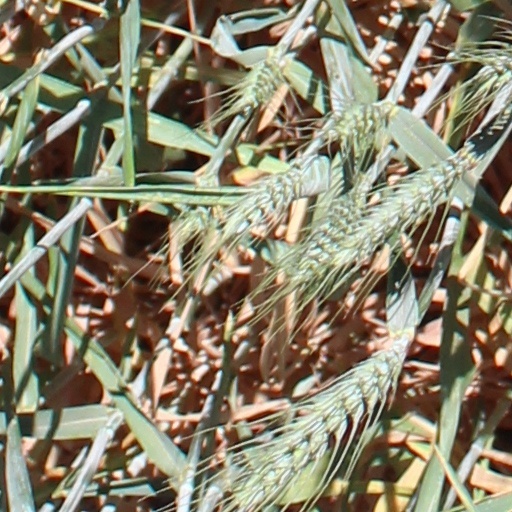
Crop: wheat